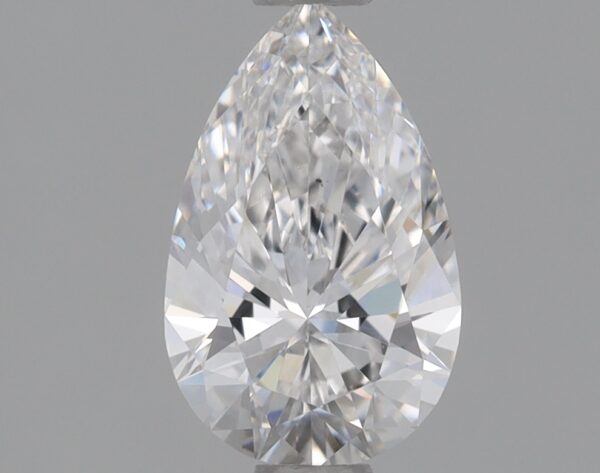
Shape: pear
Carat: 0.71
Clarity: VS1
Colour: E
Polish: EX
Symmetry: EX
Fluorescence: NONE
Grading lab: IGI
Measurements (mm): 8.04 x 5.02 x 3.09